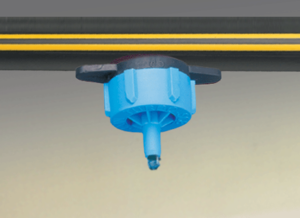
La micro-irrigation est une méthode d'irrigation utilisée en zone aride car elle réduit au maximum l'utilisation de l'eau et de l'engrais.
La notion d'arrosage automatique désigne les systèmes permettant de fournir de l'eau à des plantes en routine durant un certain temps sans intervention humaine, plutôt par aspersion ; mais il peut s'agir de système de type « goutte-à-goutte ».